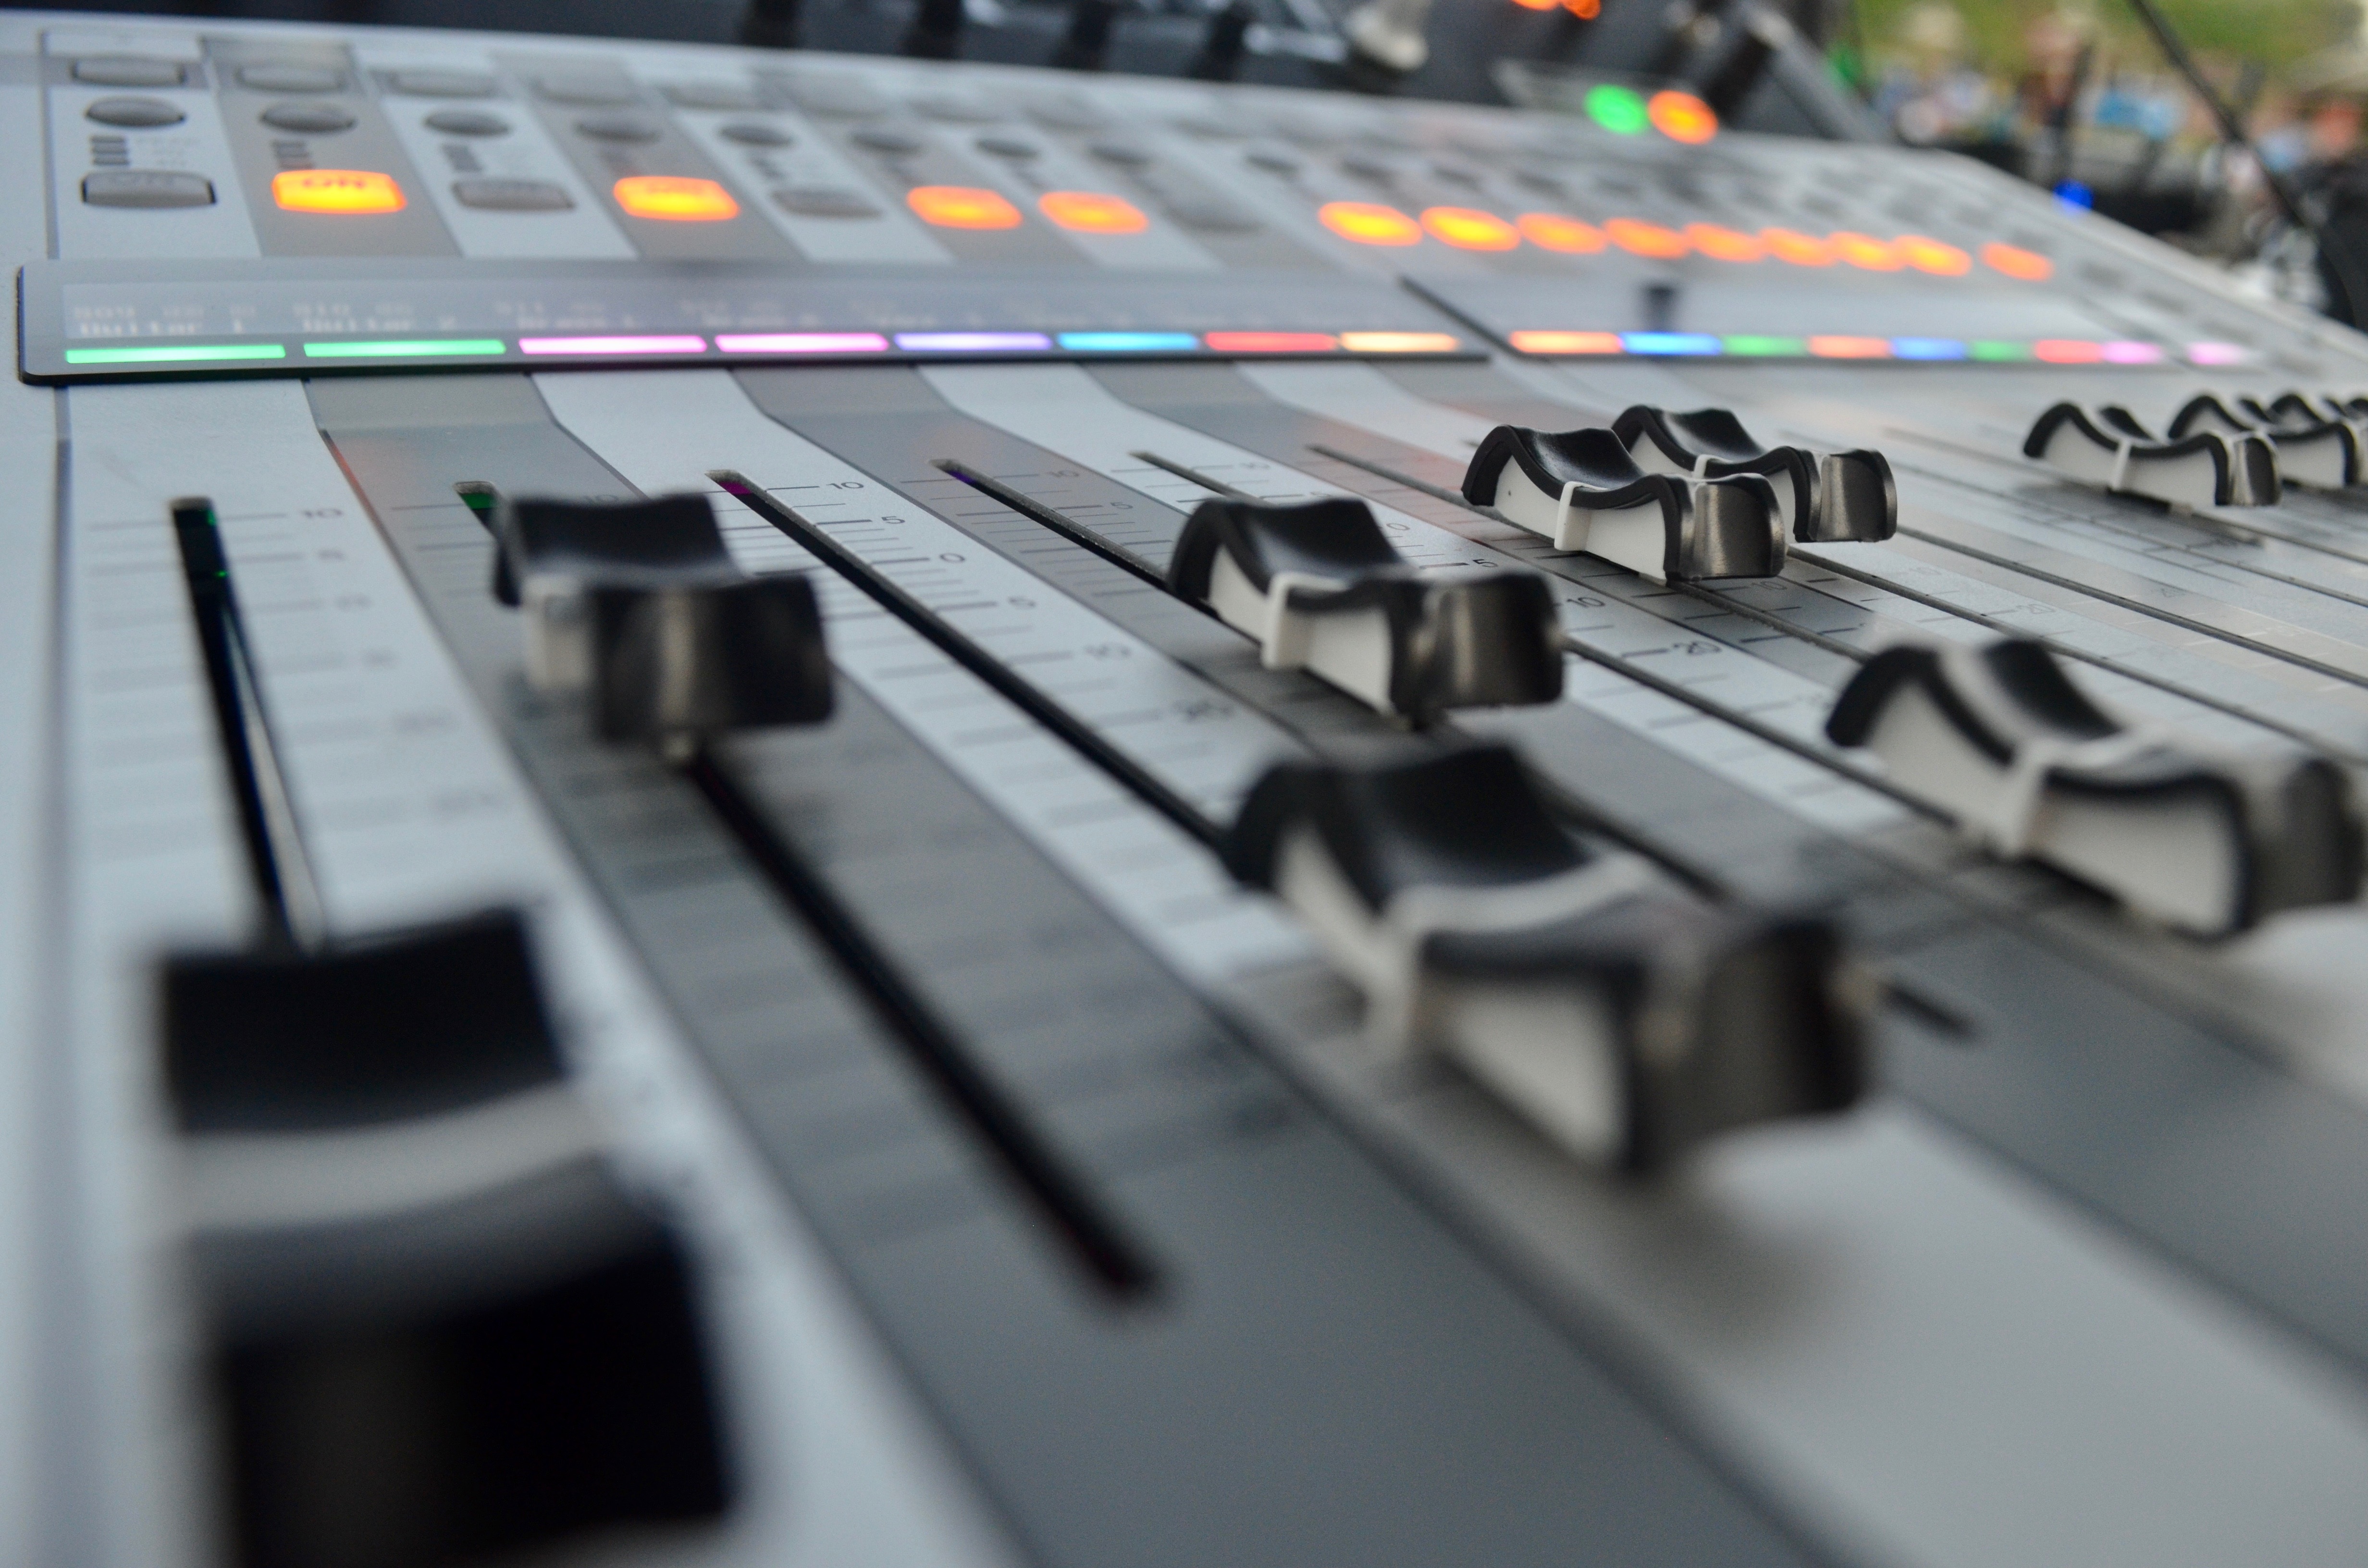
structure, singer, band, yamaha, audio, sports, mixer, sport venue